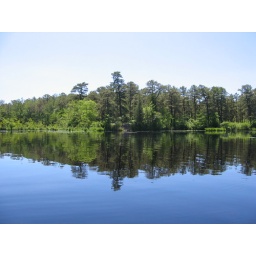
lake by my house